List of fact-finding reports on human rights in North Korea

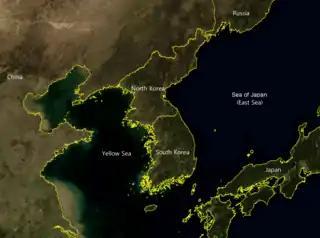
The Korean peninsula, with China and Russia as its Northern neighbors, and Japan to the East and South

Korea had for centuries been a high-ranking tributary state within the Imperial Chinese tributary system, until in the late 19th century Japan began to assert greater control over the Korean peninsula, culminating in its annexation in 1910. It remained a colony of Japan, until Japan lost World War II in 1945.